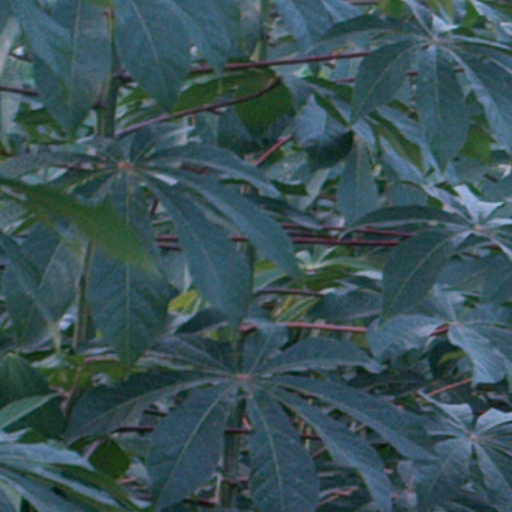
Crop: cassava